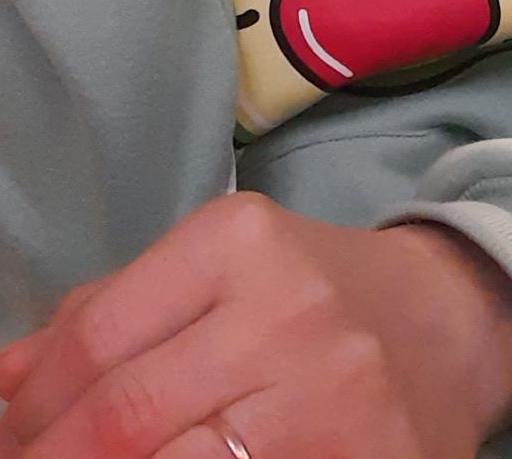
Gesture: no_gesture